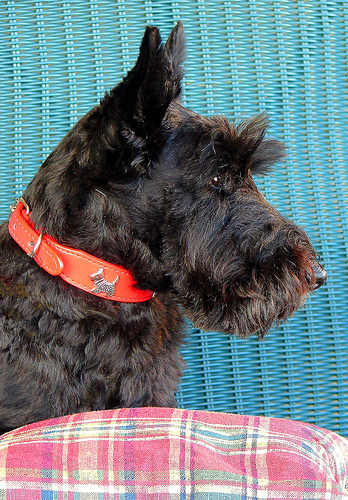
Animal: dog
Breed: scottish_terrier